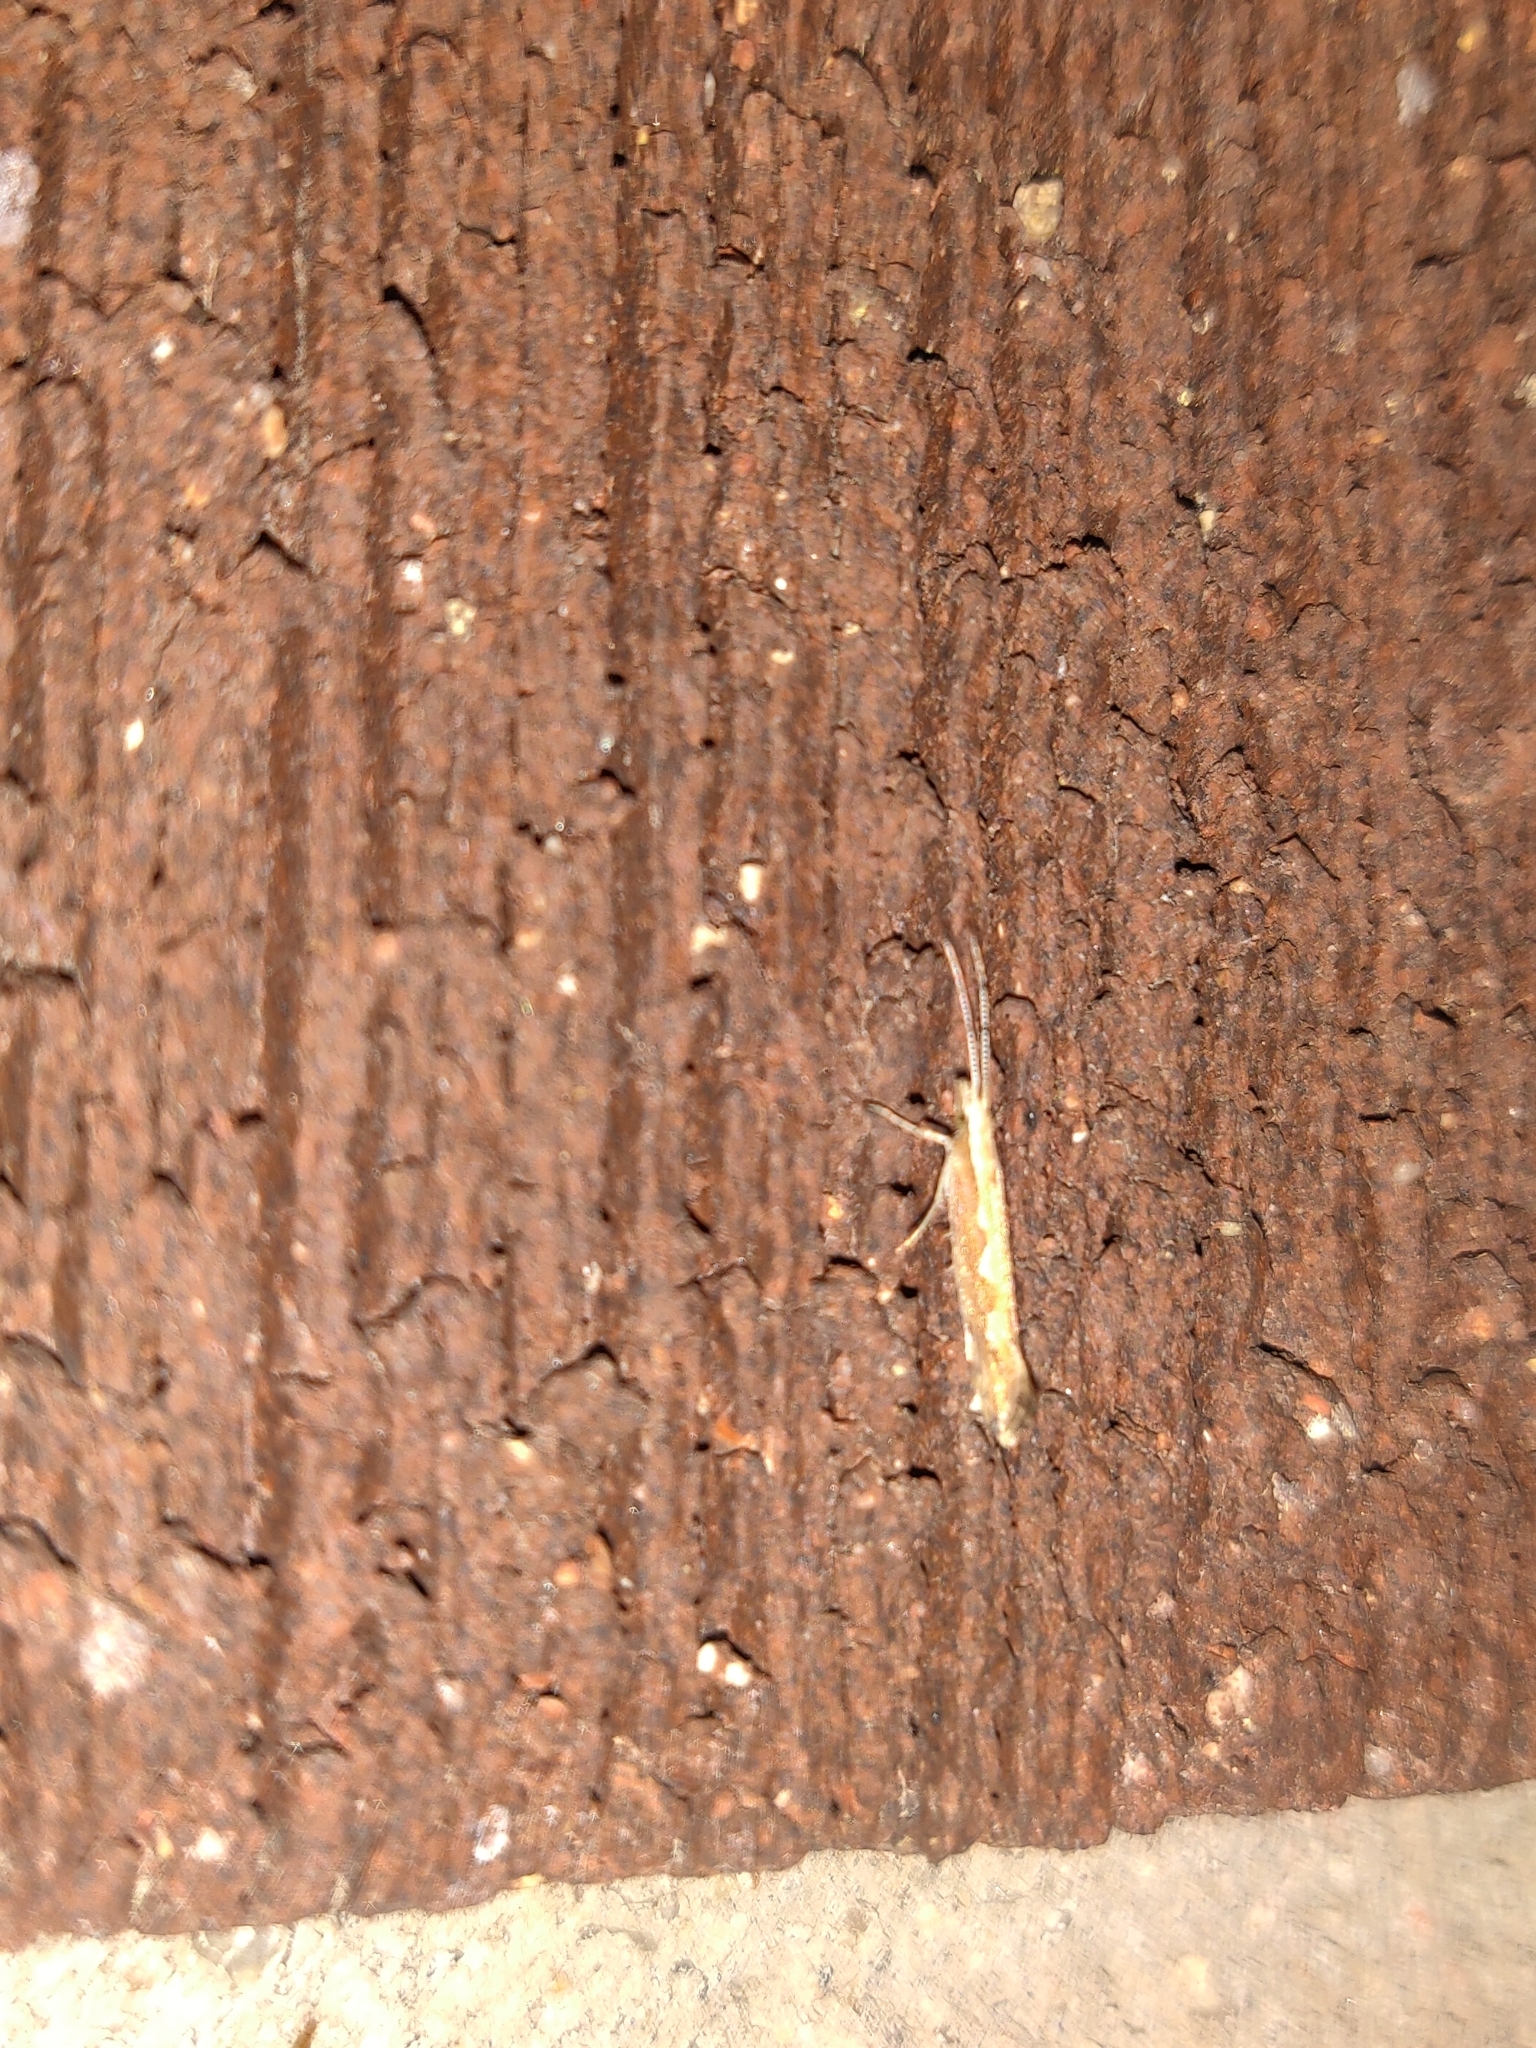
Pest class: diamondback_moth